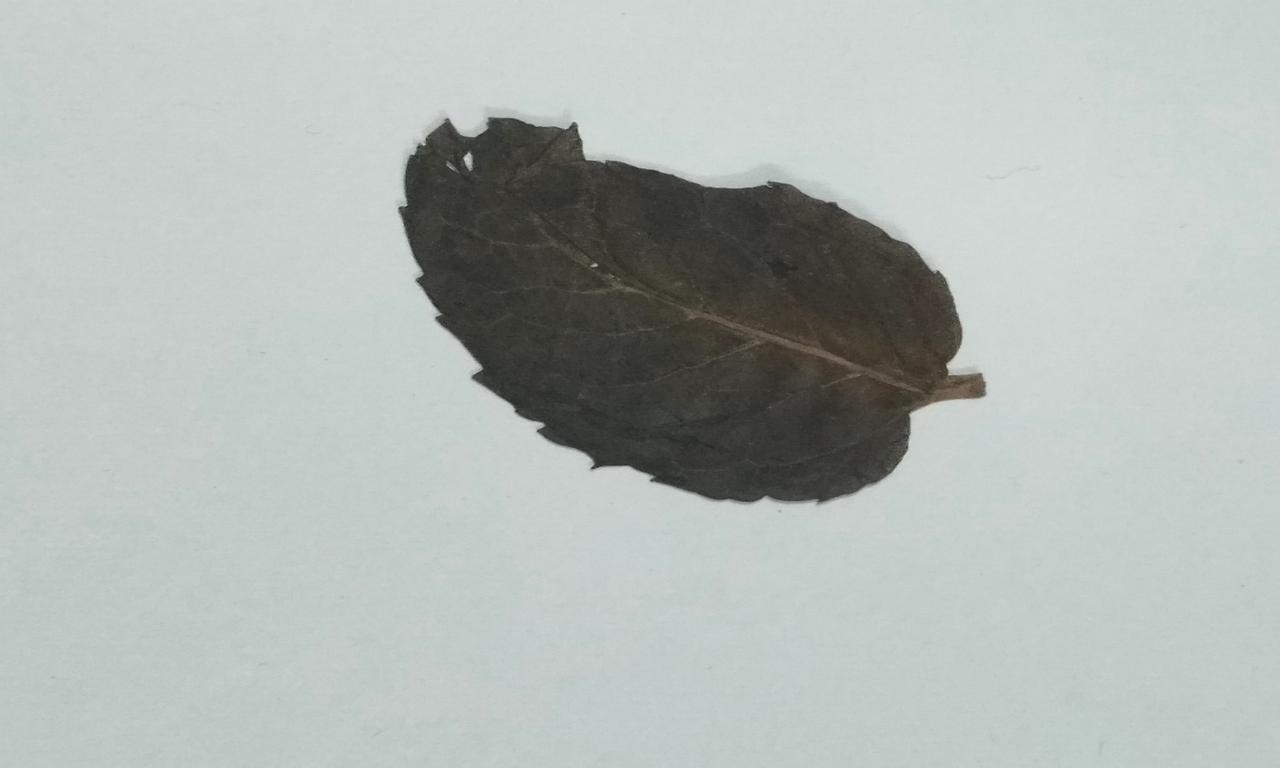
Label: Dried